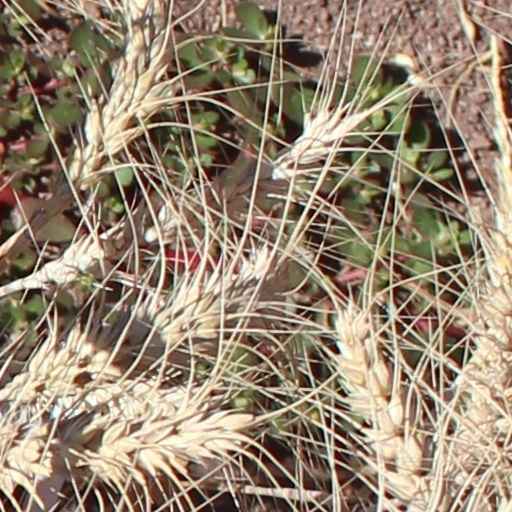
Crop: wheat